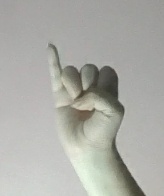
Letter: meem